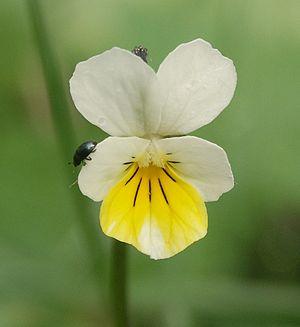
La pensée des champs est une espèce de plante herbacée de la famille des Violacées.